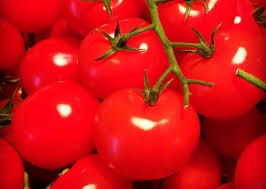
Label: tomato